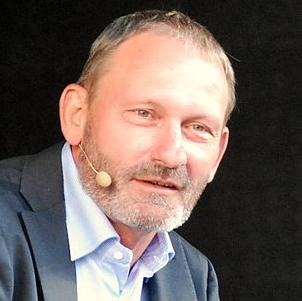
Age: 53